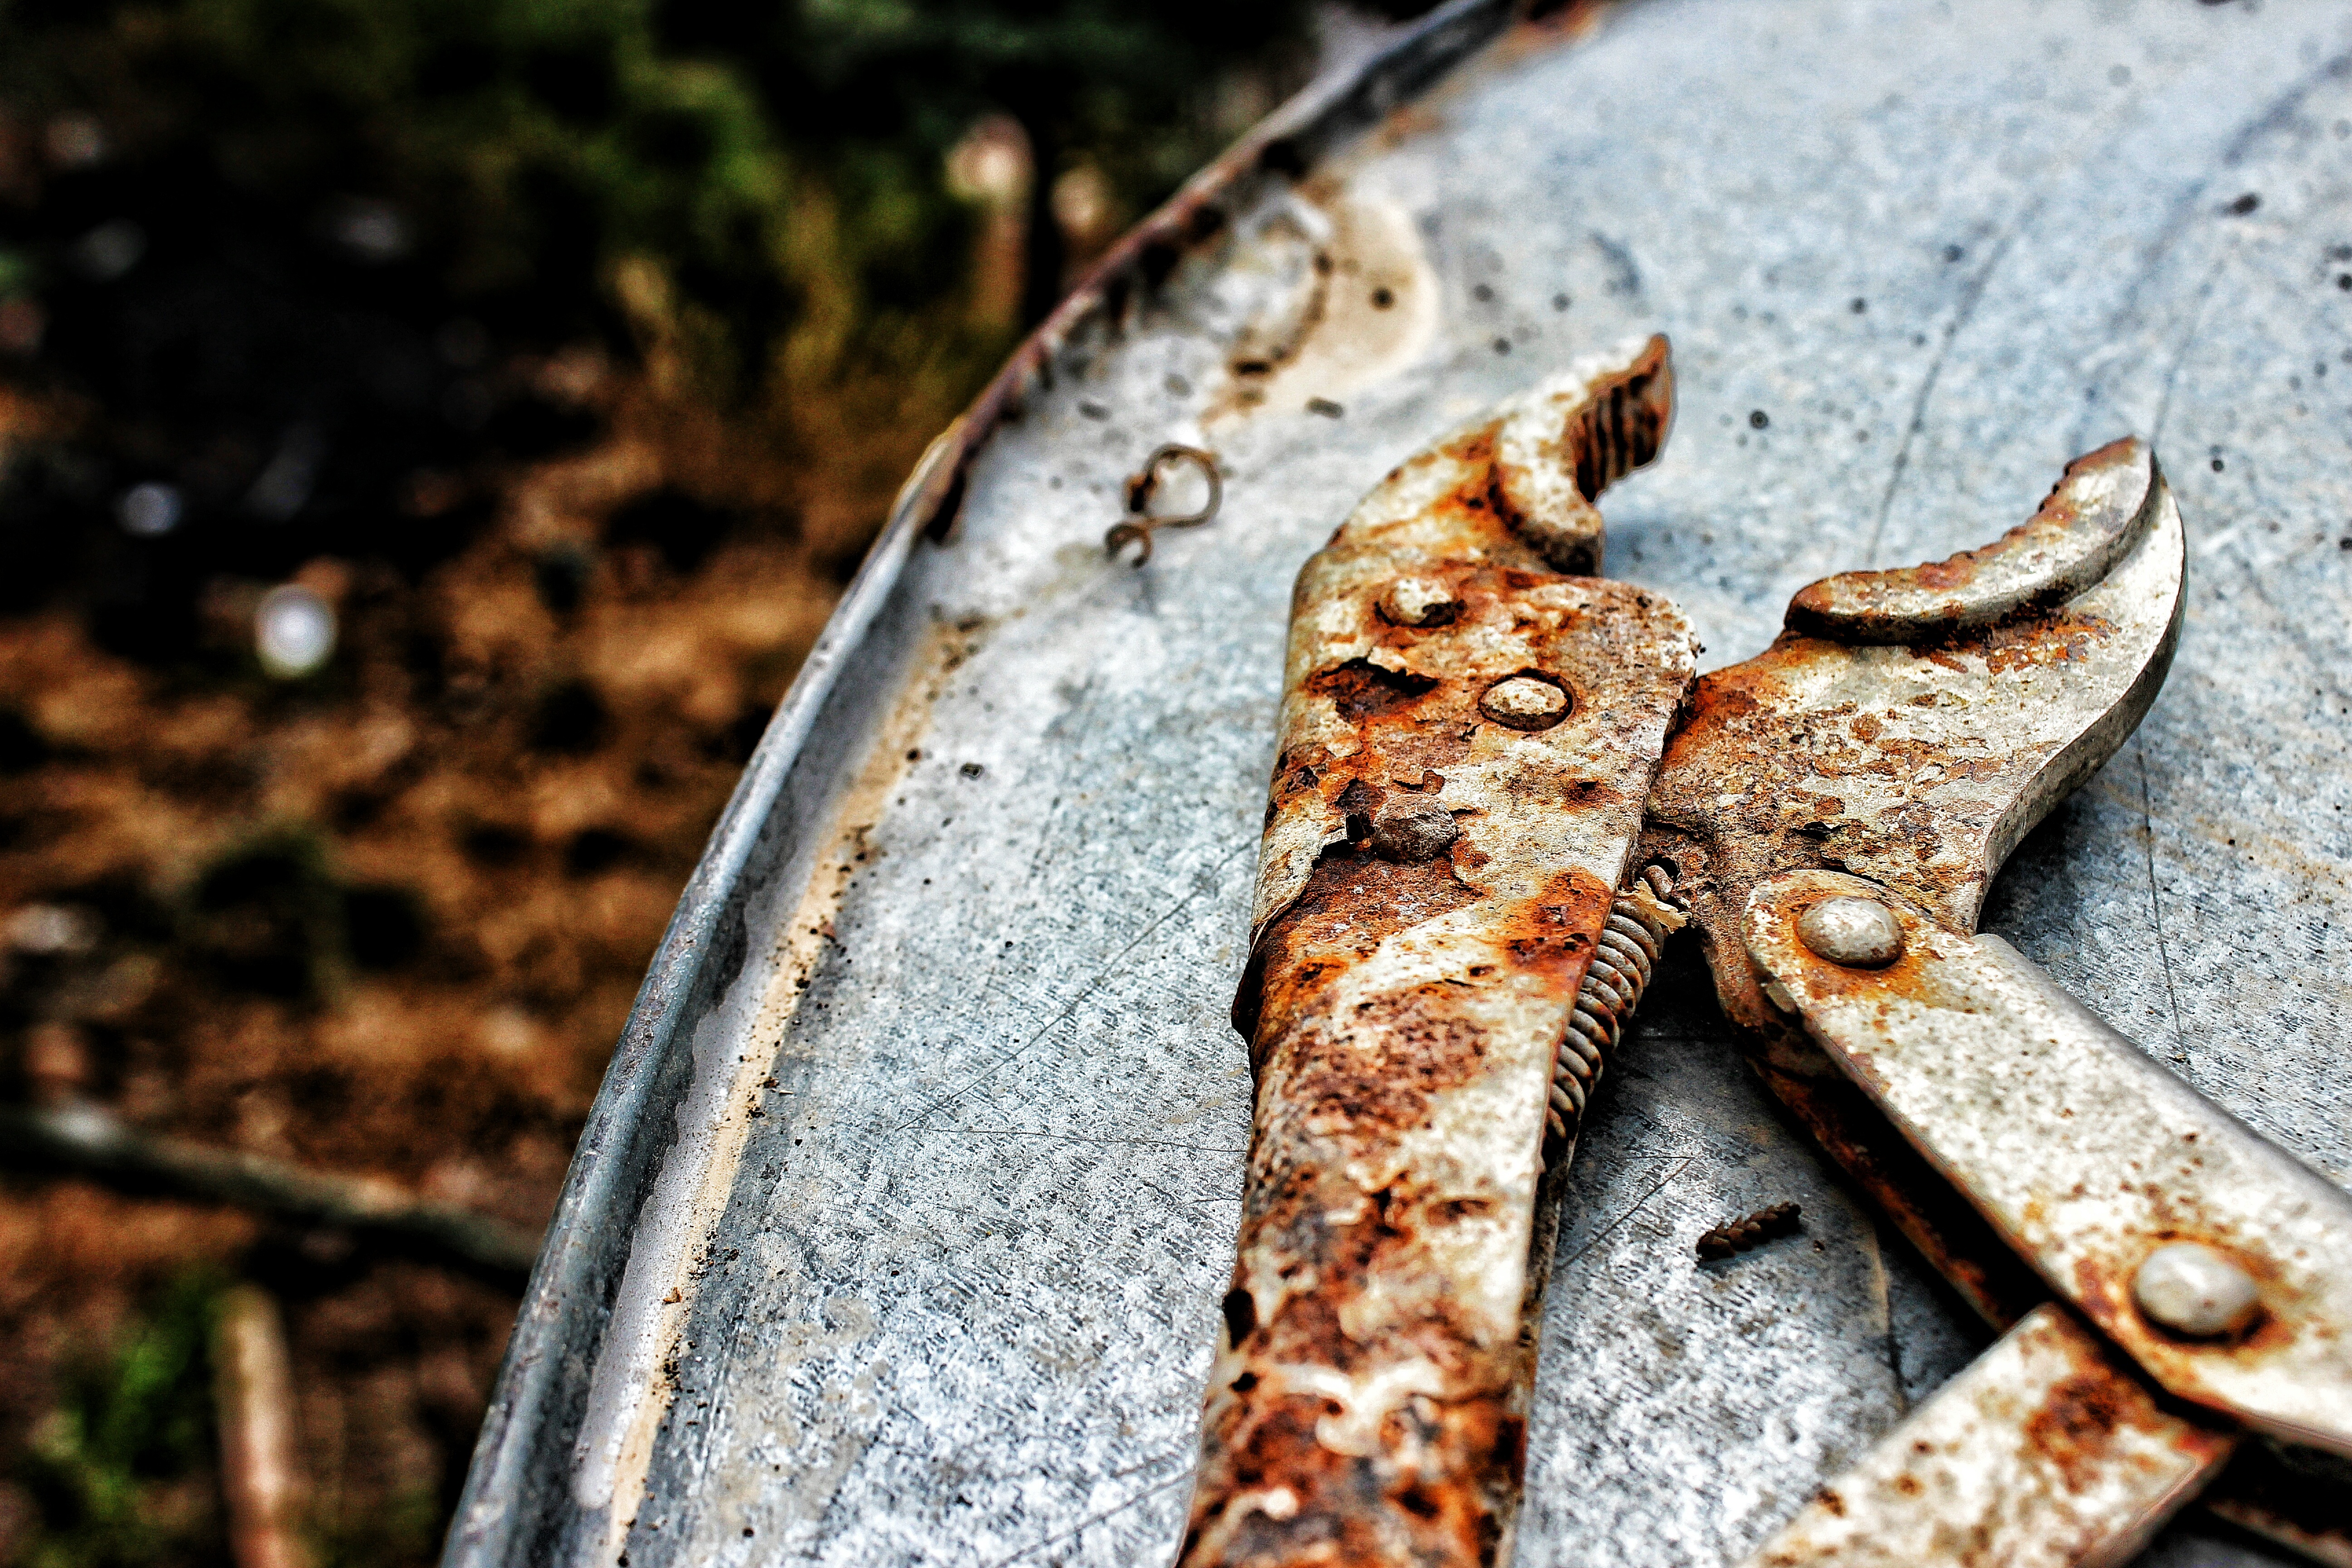
tree, nature, branch, wood, leaf, old, tool, wildlife, autumn, reptile, fauna, lizard, close up, pliers, rusted, macro photography, pincers